The Pointing Finger (1919 film)

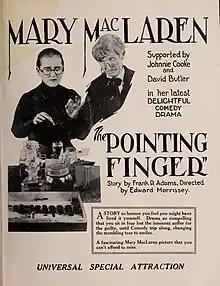

The Pointing Finger, also known as No Experience Required is a 1919 American silent drama film, directed by Edward A. Kull and Edward Morrissey. Morrissey began directing the project, but was replaced by Kull in late August or early September 1919. It stars Mary MacLaren, David Butler, and Johnnie Cook, and was released on December 1, 1919. There are no known archival holdings of the film, so it is presumably a lost film.